Crash Nitro Kart

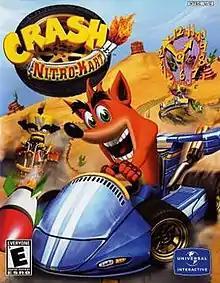
North American box art

Crash Nitro Kart is a 2003 kart racing game developed by Vicarious Visions and published by Universal Interactive for the PlayStation 2, Xbox, and GameCube. It is the second racing game in the "Crash Bandicoot" series after "Crash Team Racing" and the first game in the series to feature full motion videos. The game's plot centers on the abduction of Crash Bandicoot, along with other characters in the series, by the ruthless dictator Emperor Velo XXVII, who threatens to destroy the Earth if they refuse to race in his gigantic coliseum for the entertainment of his subjects.